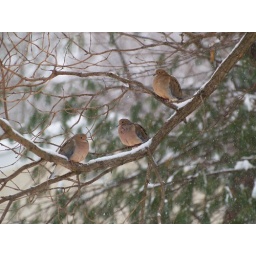
Morning Doves sitting in a tree above my feeder during a snow storm.